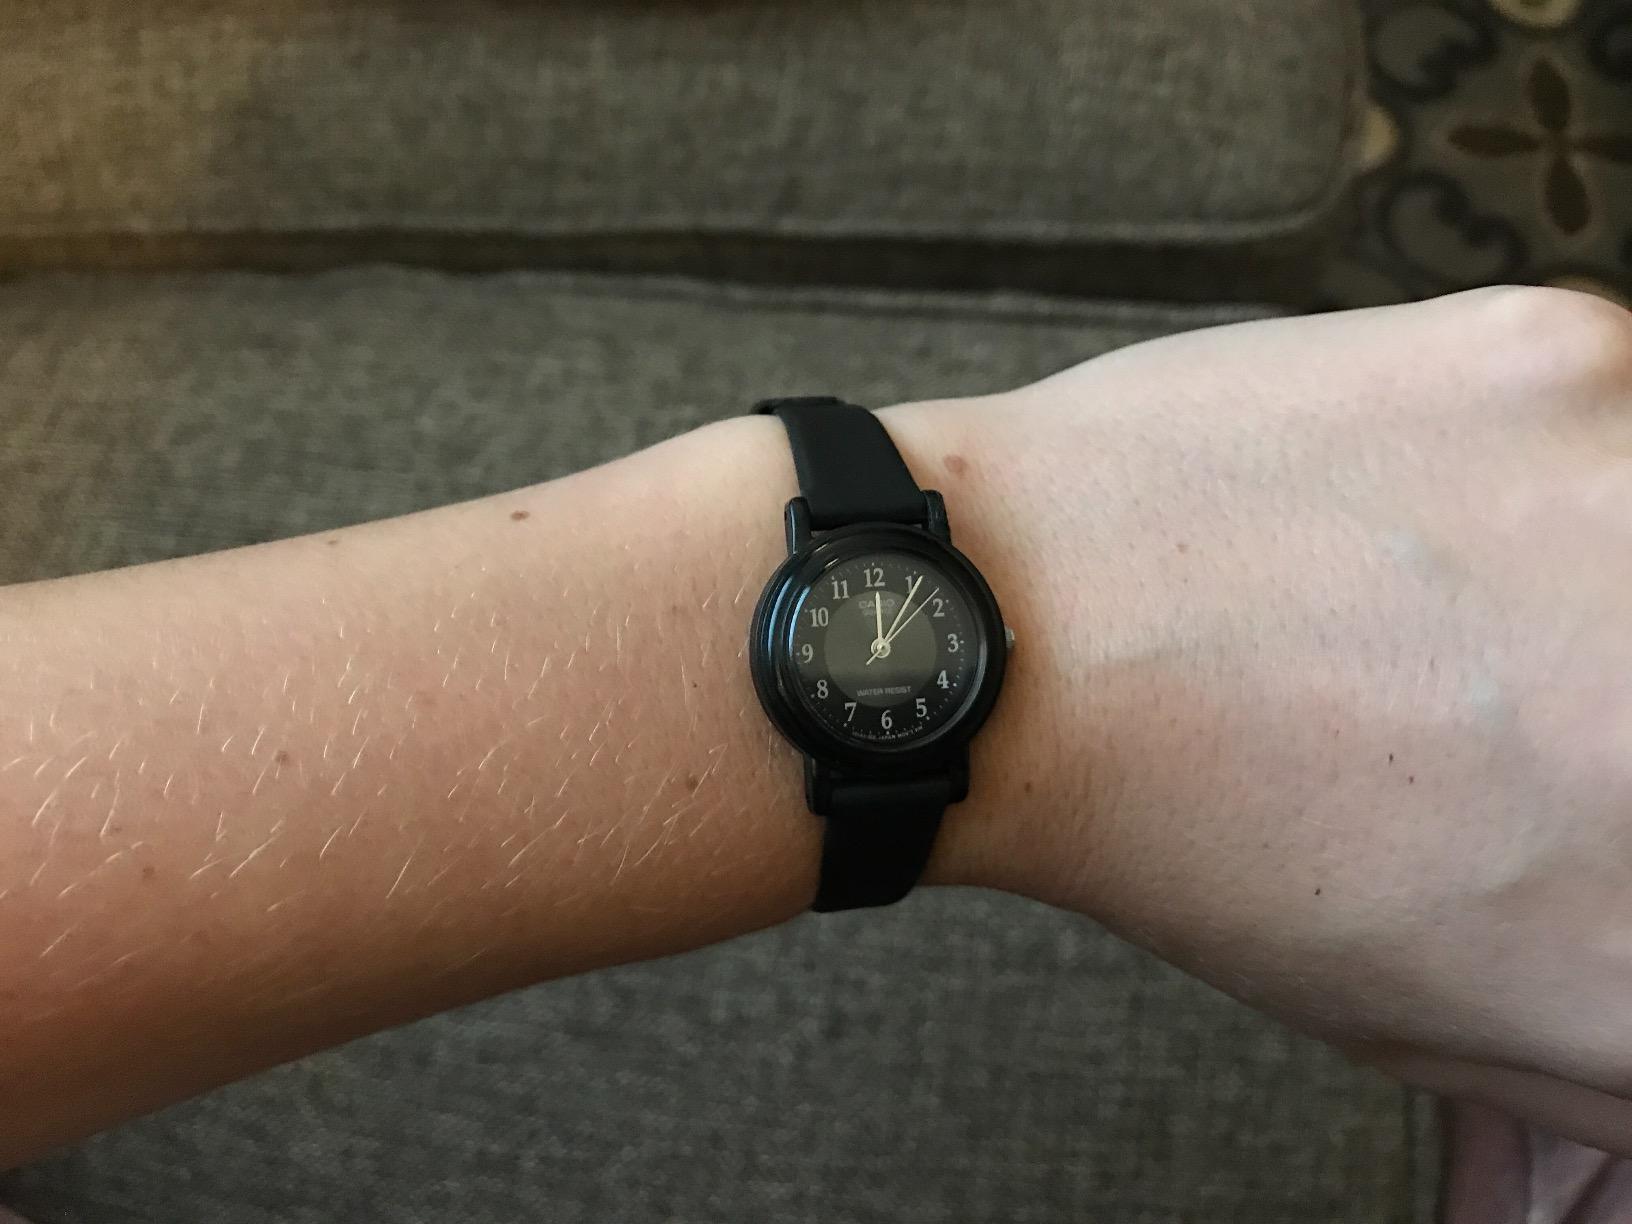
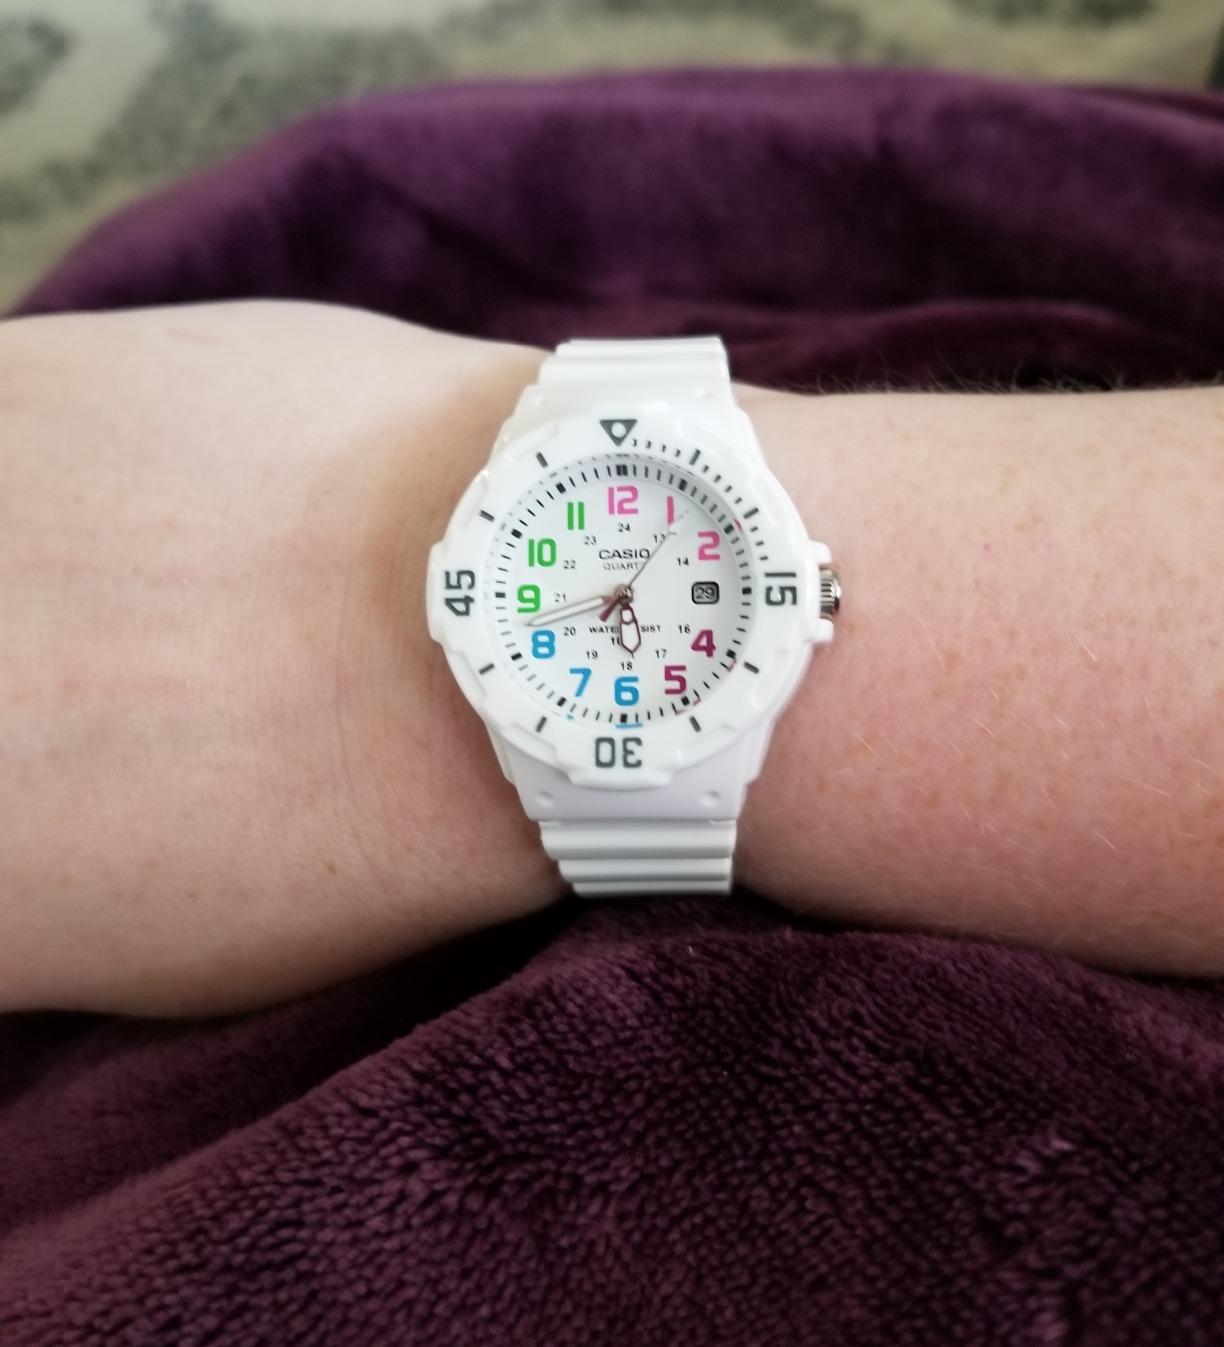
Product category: accessories_watch
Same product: no